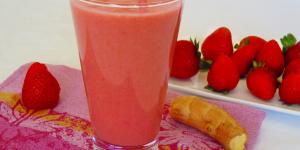
batido de fresas y jengibre para adelgazar